Second Battle of Dernancourt

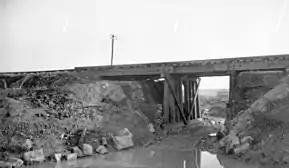
a black and white photograph of a railway bridge on an embankment

Commencing between 06:55 and 07:00, heavy German "minenwerfer" (trench-mortar) fire was concentrated in the area of the railway bridge held by Fraser's company, and the area immediately east of it held by the right forward company of the 47th Battalion, commanded by Captain Hurd. Soon after this barrage commenced, troops along the embankment could see Germans of II/230 RIR approaching from the direction of the Ancre, and down the main street of Dernancourt that led towards the railway bridge. It is likely that this operation was intended to secure the battalion's assembly area in the village itself. The isolated Lewis gun post of Fraser's company on the far side of the bridge was soon engaged in a fierce fight with the advancing Germans, who were working their way towards the railway line under cover of the houses and back gardens of the village. With another Lewis gun on the railway line protecting their right flank, the fighting soon closed to hand grenade range and became desperate.